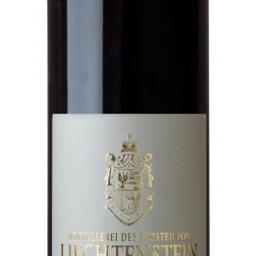
The Prince of Liechtenstein's wine cellars